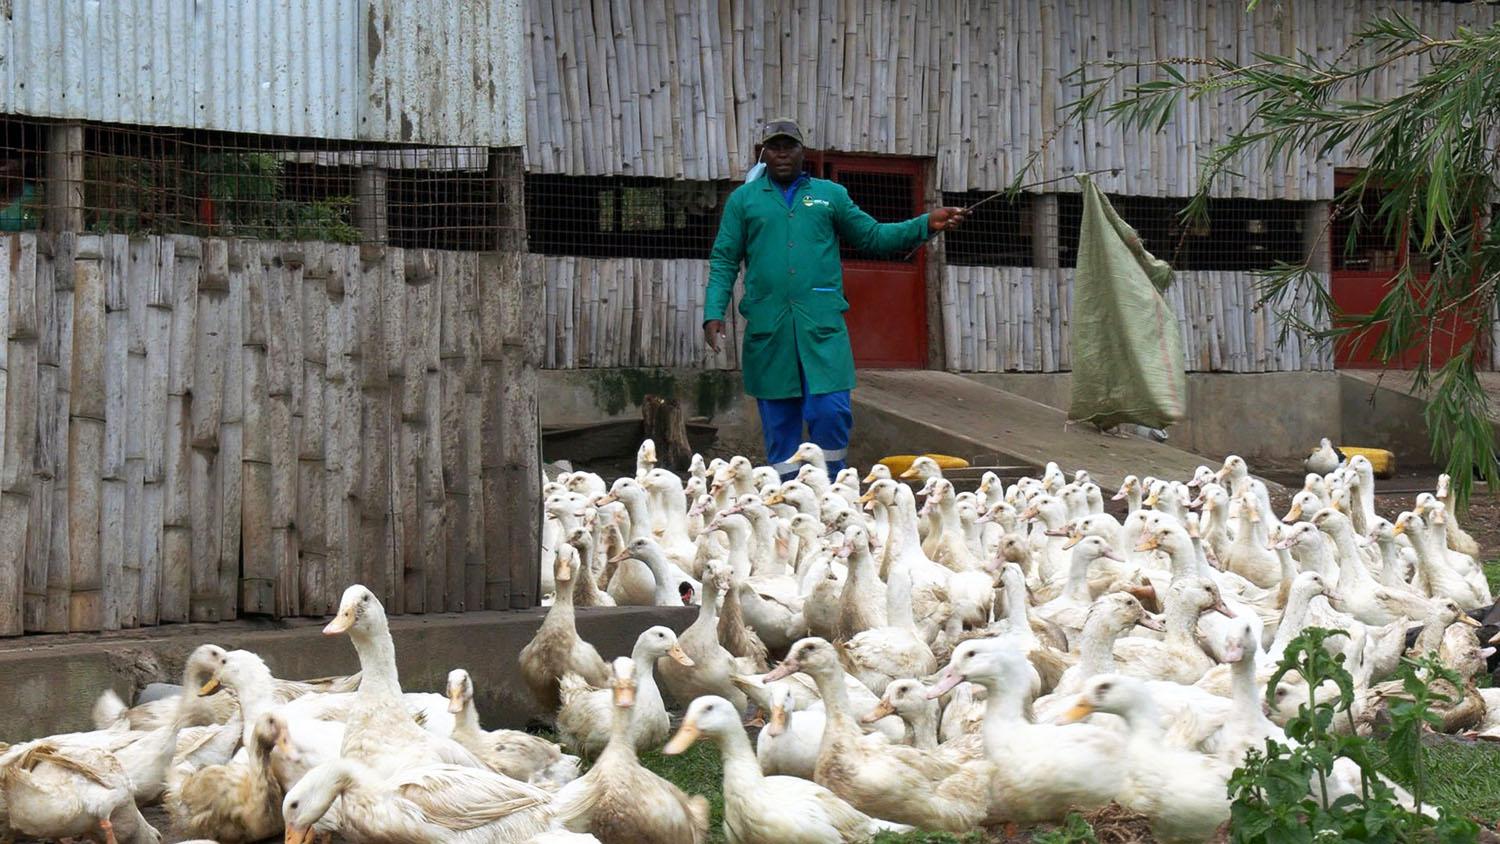
Ufugaji wa wanyama wa jamii ya ndege wa aina bata wakiwa wanafugwa kisasa katika  banda lao, ili watumike kama chakula ama watumike kama biashara katika masoko mbalimbali.